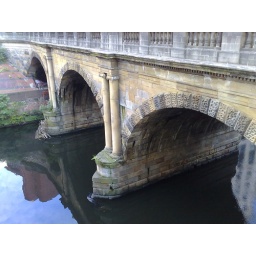
Blackfriars road bridge in Manchester